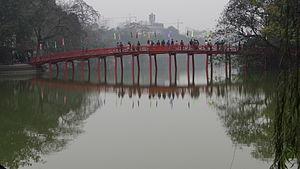
Vietnam - Ha Noï - lac Hô Hoàn Kiêm - la légende de l'épée
Lê Lợi, connu par la suite sous son nom de reigne en tant qu'Empereur Lê Thái Tổ, est né le 10 septembre 1385 dans la province de Thanh Hoa et mort le 5 septembre 1433. Fondateur de la dynastie des Lê postérieurs, il régna sur le Đại Việt de 1428 à 1433. Lê Lợi est un héros national au vietnam du fait de sa lutte pour repousser les envahisseurs chinois et son travail de reconstruction du pays.